T. Nelson Downs

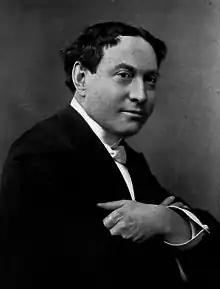

Thomas Nelson Downs (March 16, 1867 – September 11, 1938) was a manipulative magician known for his coin tricks. Downs was also known as "The King of Koins".